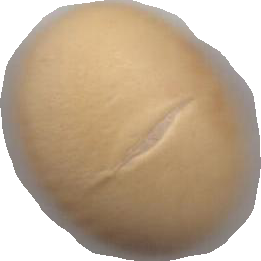
Variety: Dega